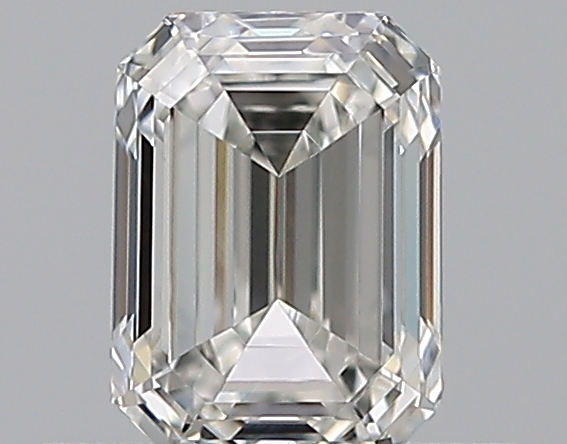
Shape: emerald
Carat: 0.59
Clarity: VS1
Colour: H
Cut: EX
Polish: EX
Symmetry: VG
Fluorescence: N
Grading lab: GIA
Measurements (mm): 5.44 x 3.98 x 2.73